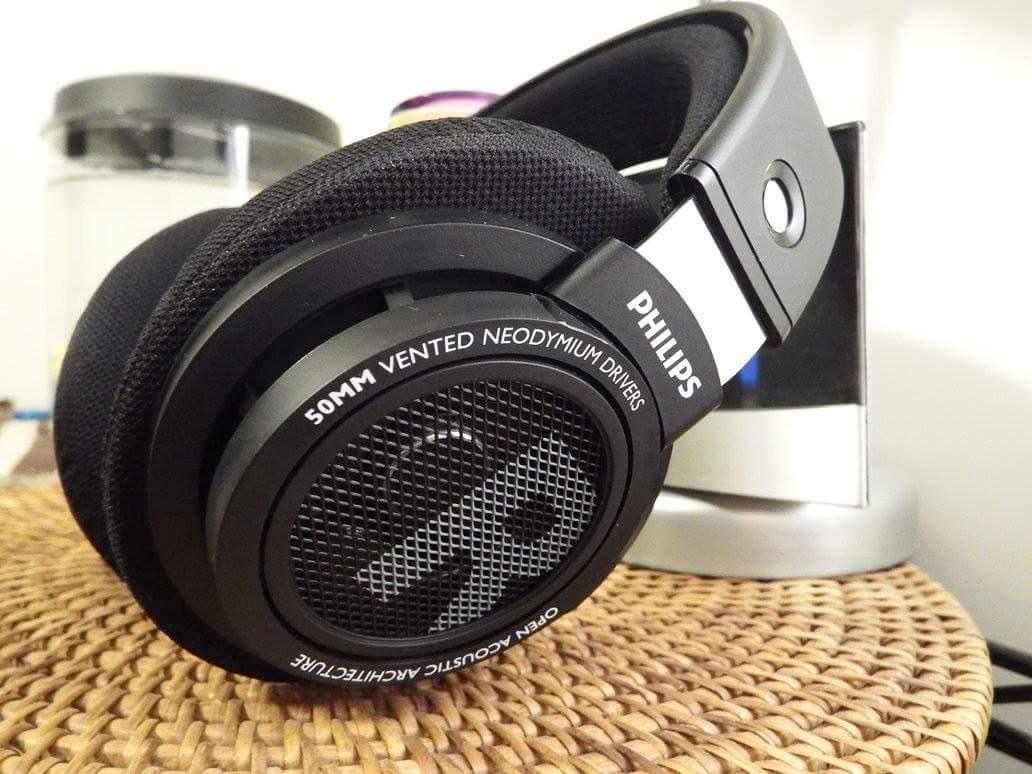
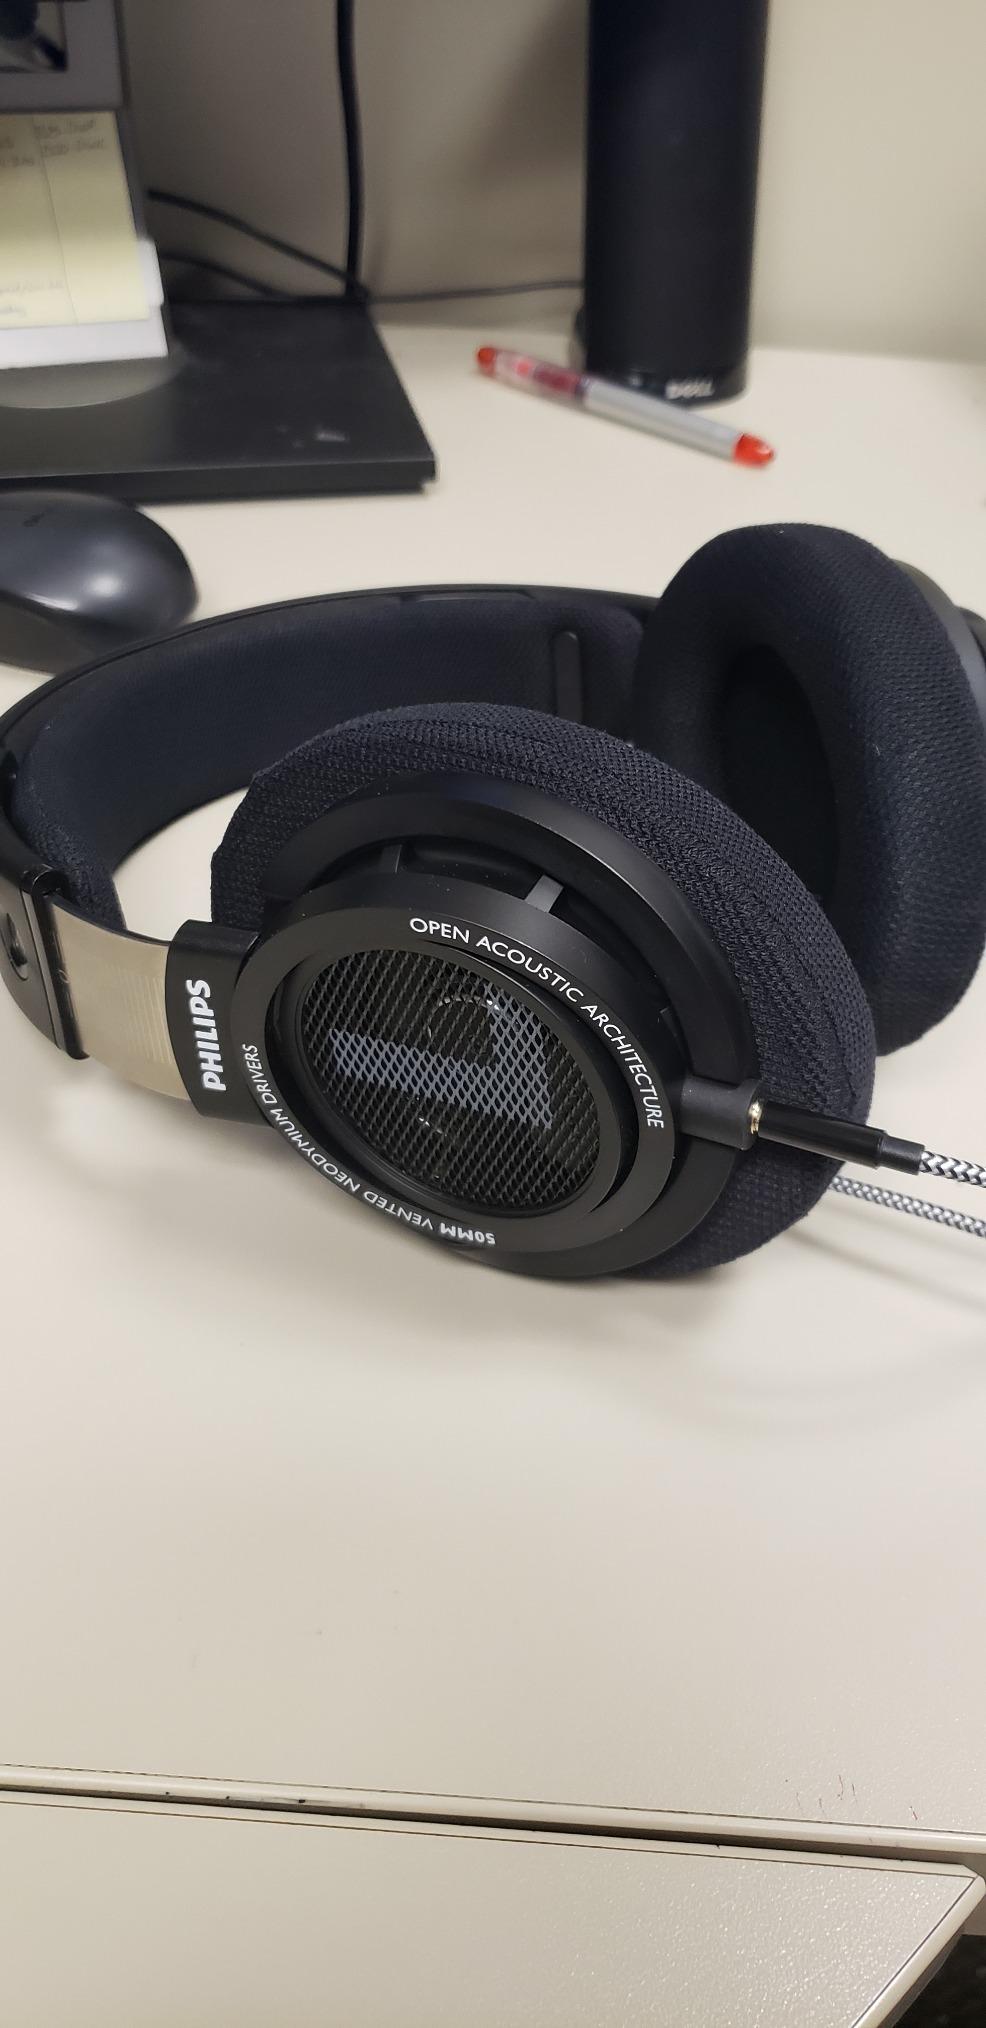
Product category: headphones
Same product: yes